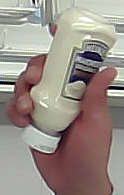
Product: heinz_mayo